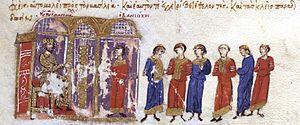
Hovhannès-Smbat III est un membre de la famille arménienne des Bagratides, roi d'Arménie de 1020 à 1041 et fils de Gagik Iᵉʳ, roi d'Arménie.